Centenary Institute (Alabama)

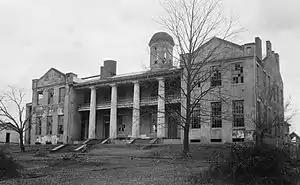
Ruins of the main building, Centenary Institute, 1934

Centenary Institute was a school in Summerfield, Alabama operated by the Methodist Episcopal Church, South, from 1829 until the 1880s. The Centenary Institute was founded in 1829 as Valley Creek Academy, a local school, but was turned over to the Methodist Episcopal Church in 1838. In celebration of the centennial of Methodism, the school was renamed the "Centenary Institute". A. H. Mitchell served as president of the institute from 1843 until 1856. In 1845, the school was conferred the power to grant degrees, and graduated its first class that same year. For the next two decades, the school was the largest in central Alabama, enrolling approximately 500 students. J. N. Montgomery was president from 1856 until the Civil War; he was followed by Richard H. Rivers, William J. Vaughn, and R. K. Hargrove. The Institute saw its fortunes decline precipitously during the war; by 1865 buildings were in need of repair, and in 1867 the school saw but three graduates. The Panic of 1873 impacted the school further, driving enrollment to fifty by 1874–75. In 1880, the Methodists ceased supporting the school, and the Institute began to act solely as a local school. The institute was abandoned by 1885, and its buildings were used as an orphan asylum.